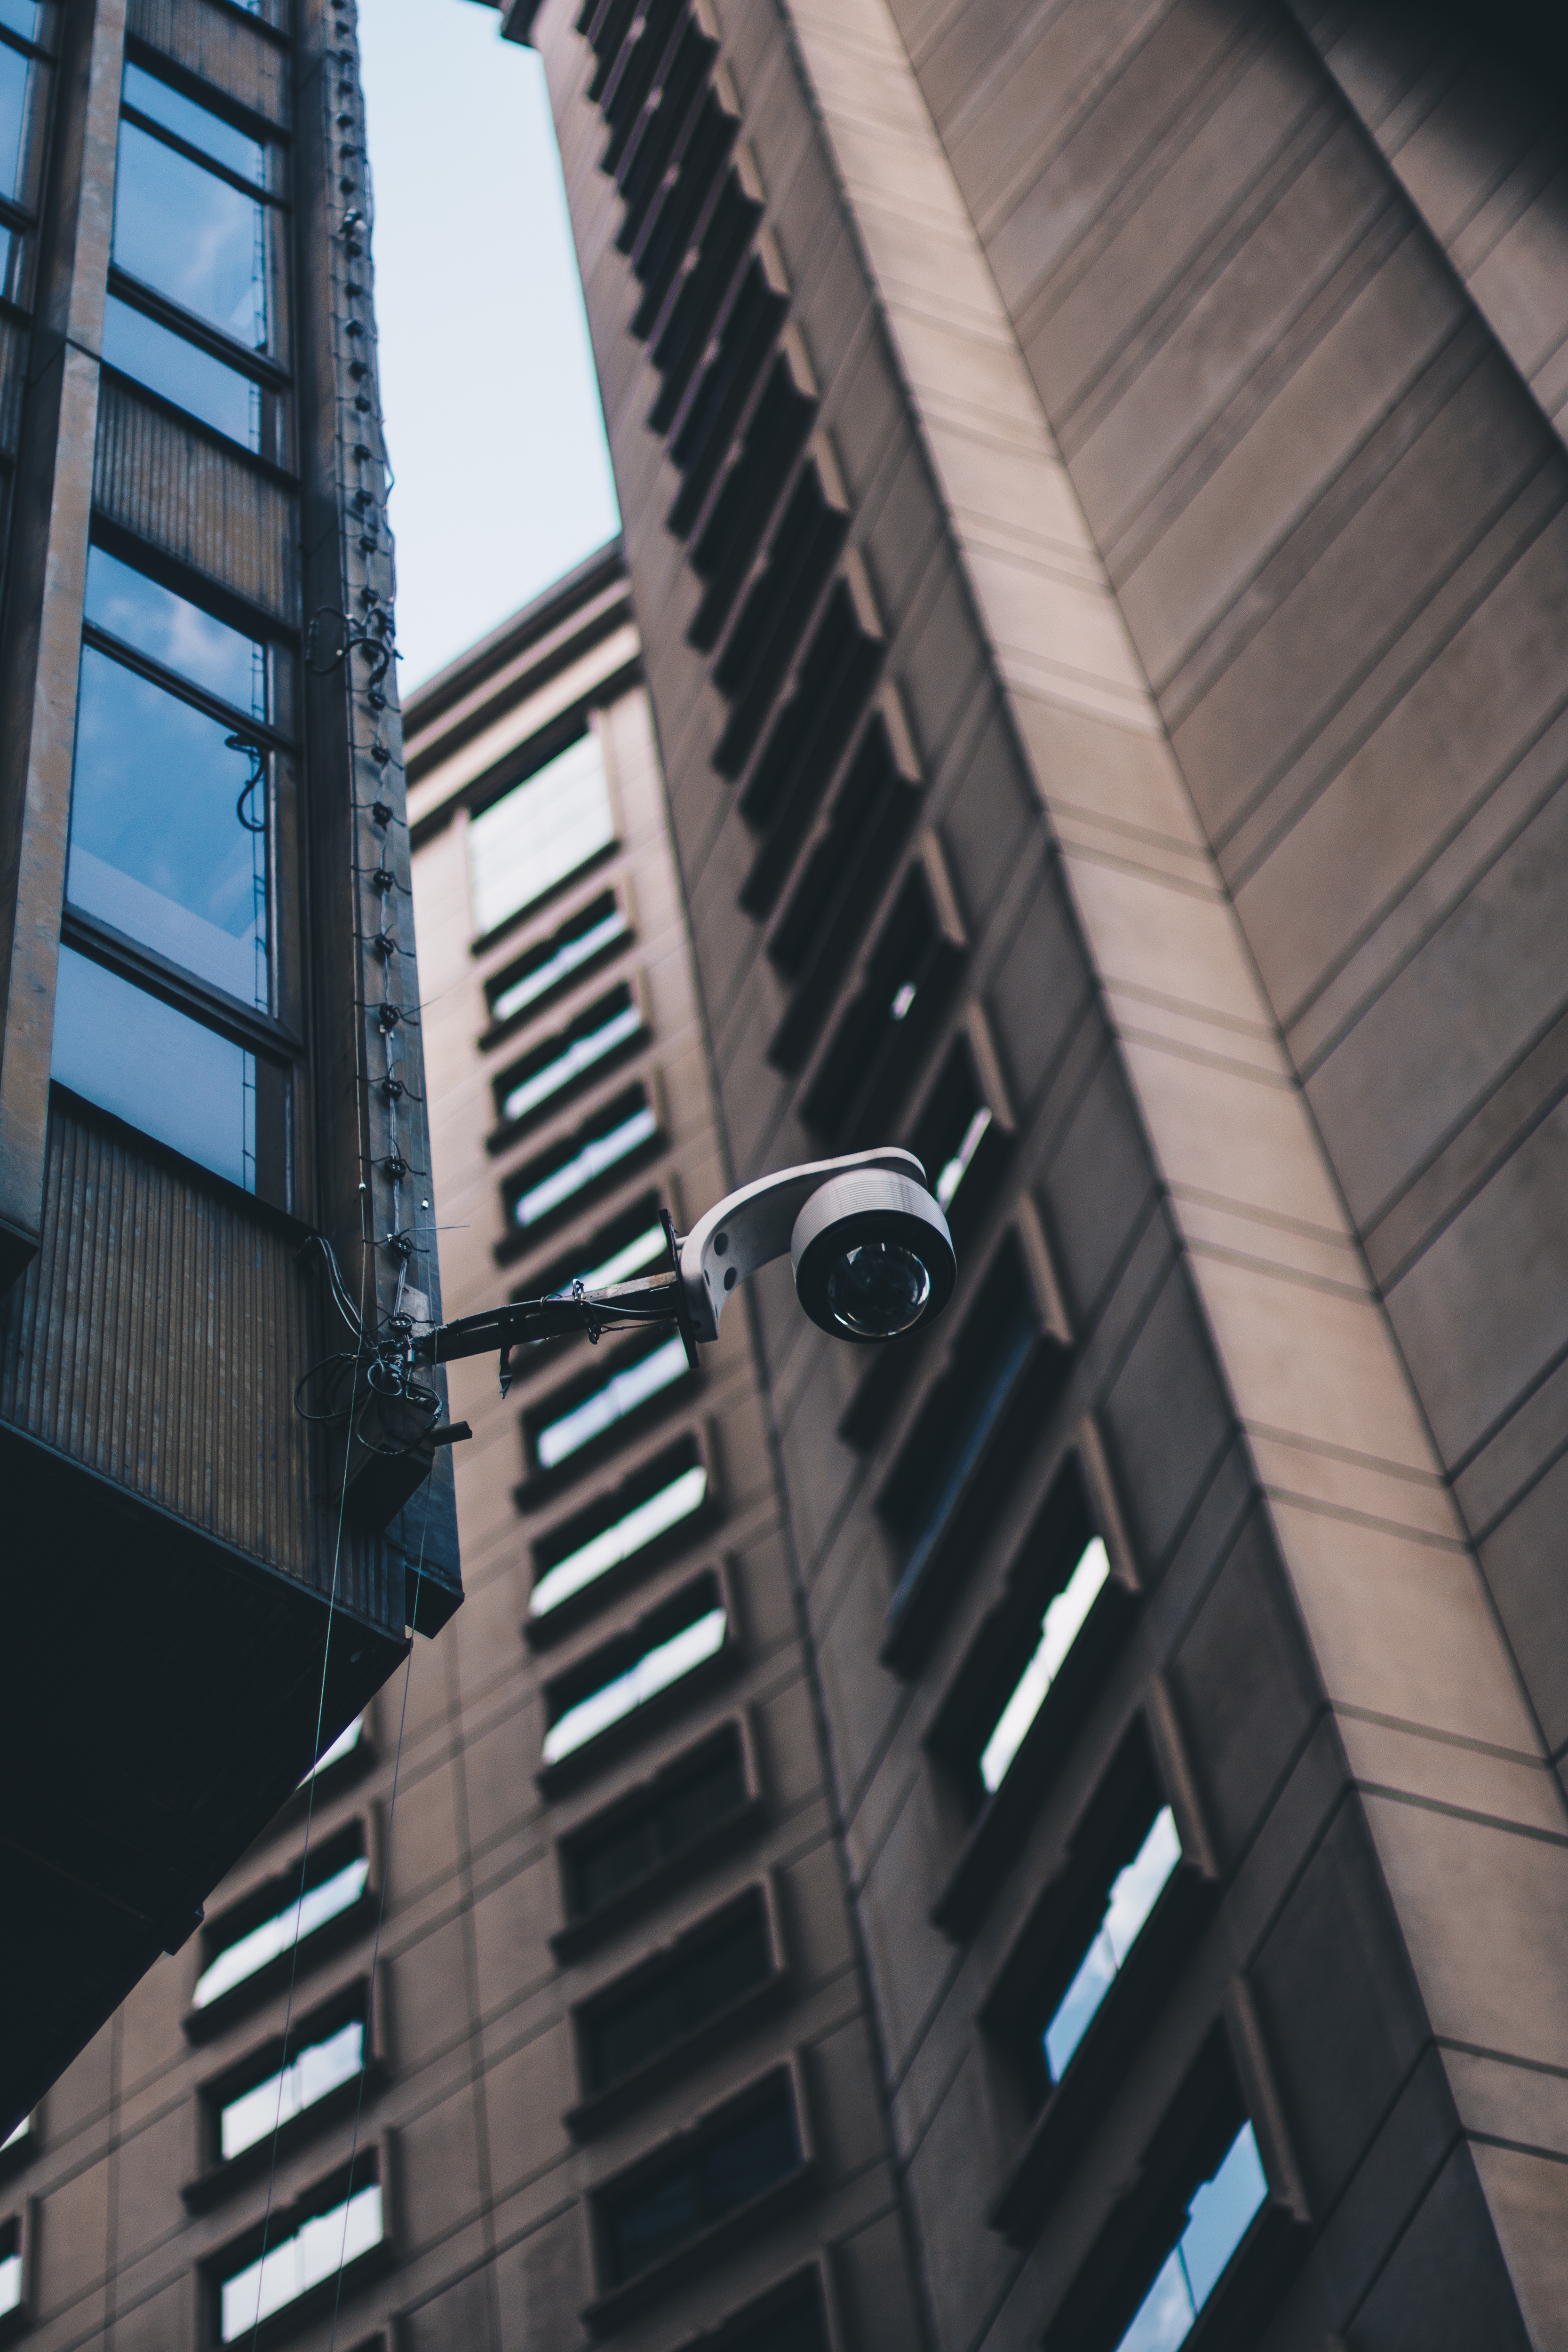
architecture, building, line, metropolitan area, tower block, commercial building, apartment, condominium, skyscraper, facade, metropolis, city